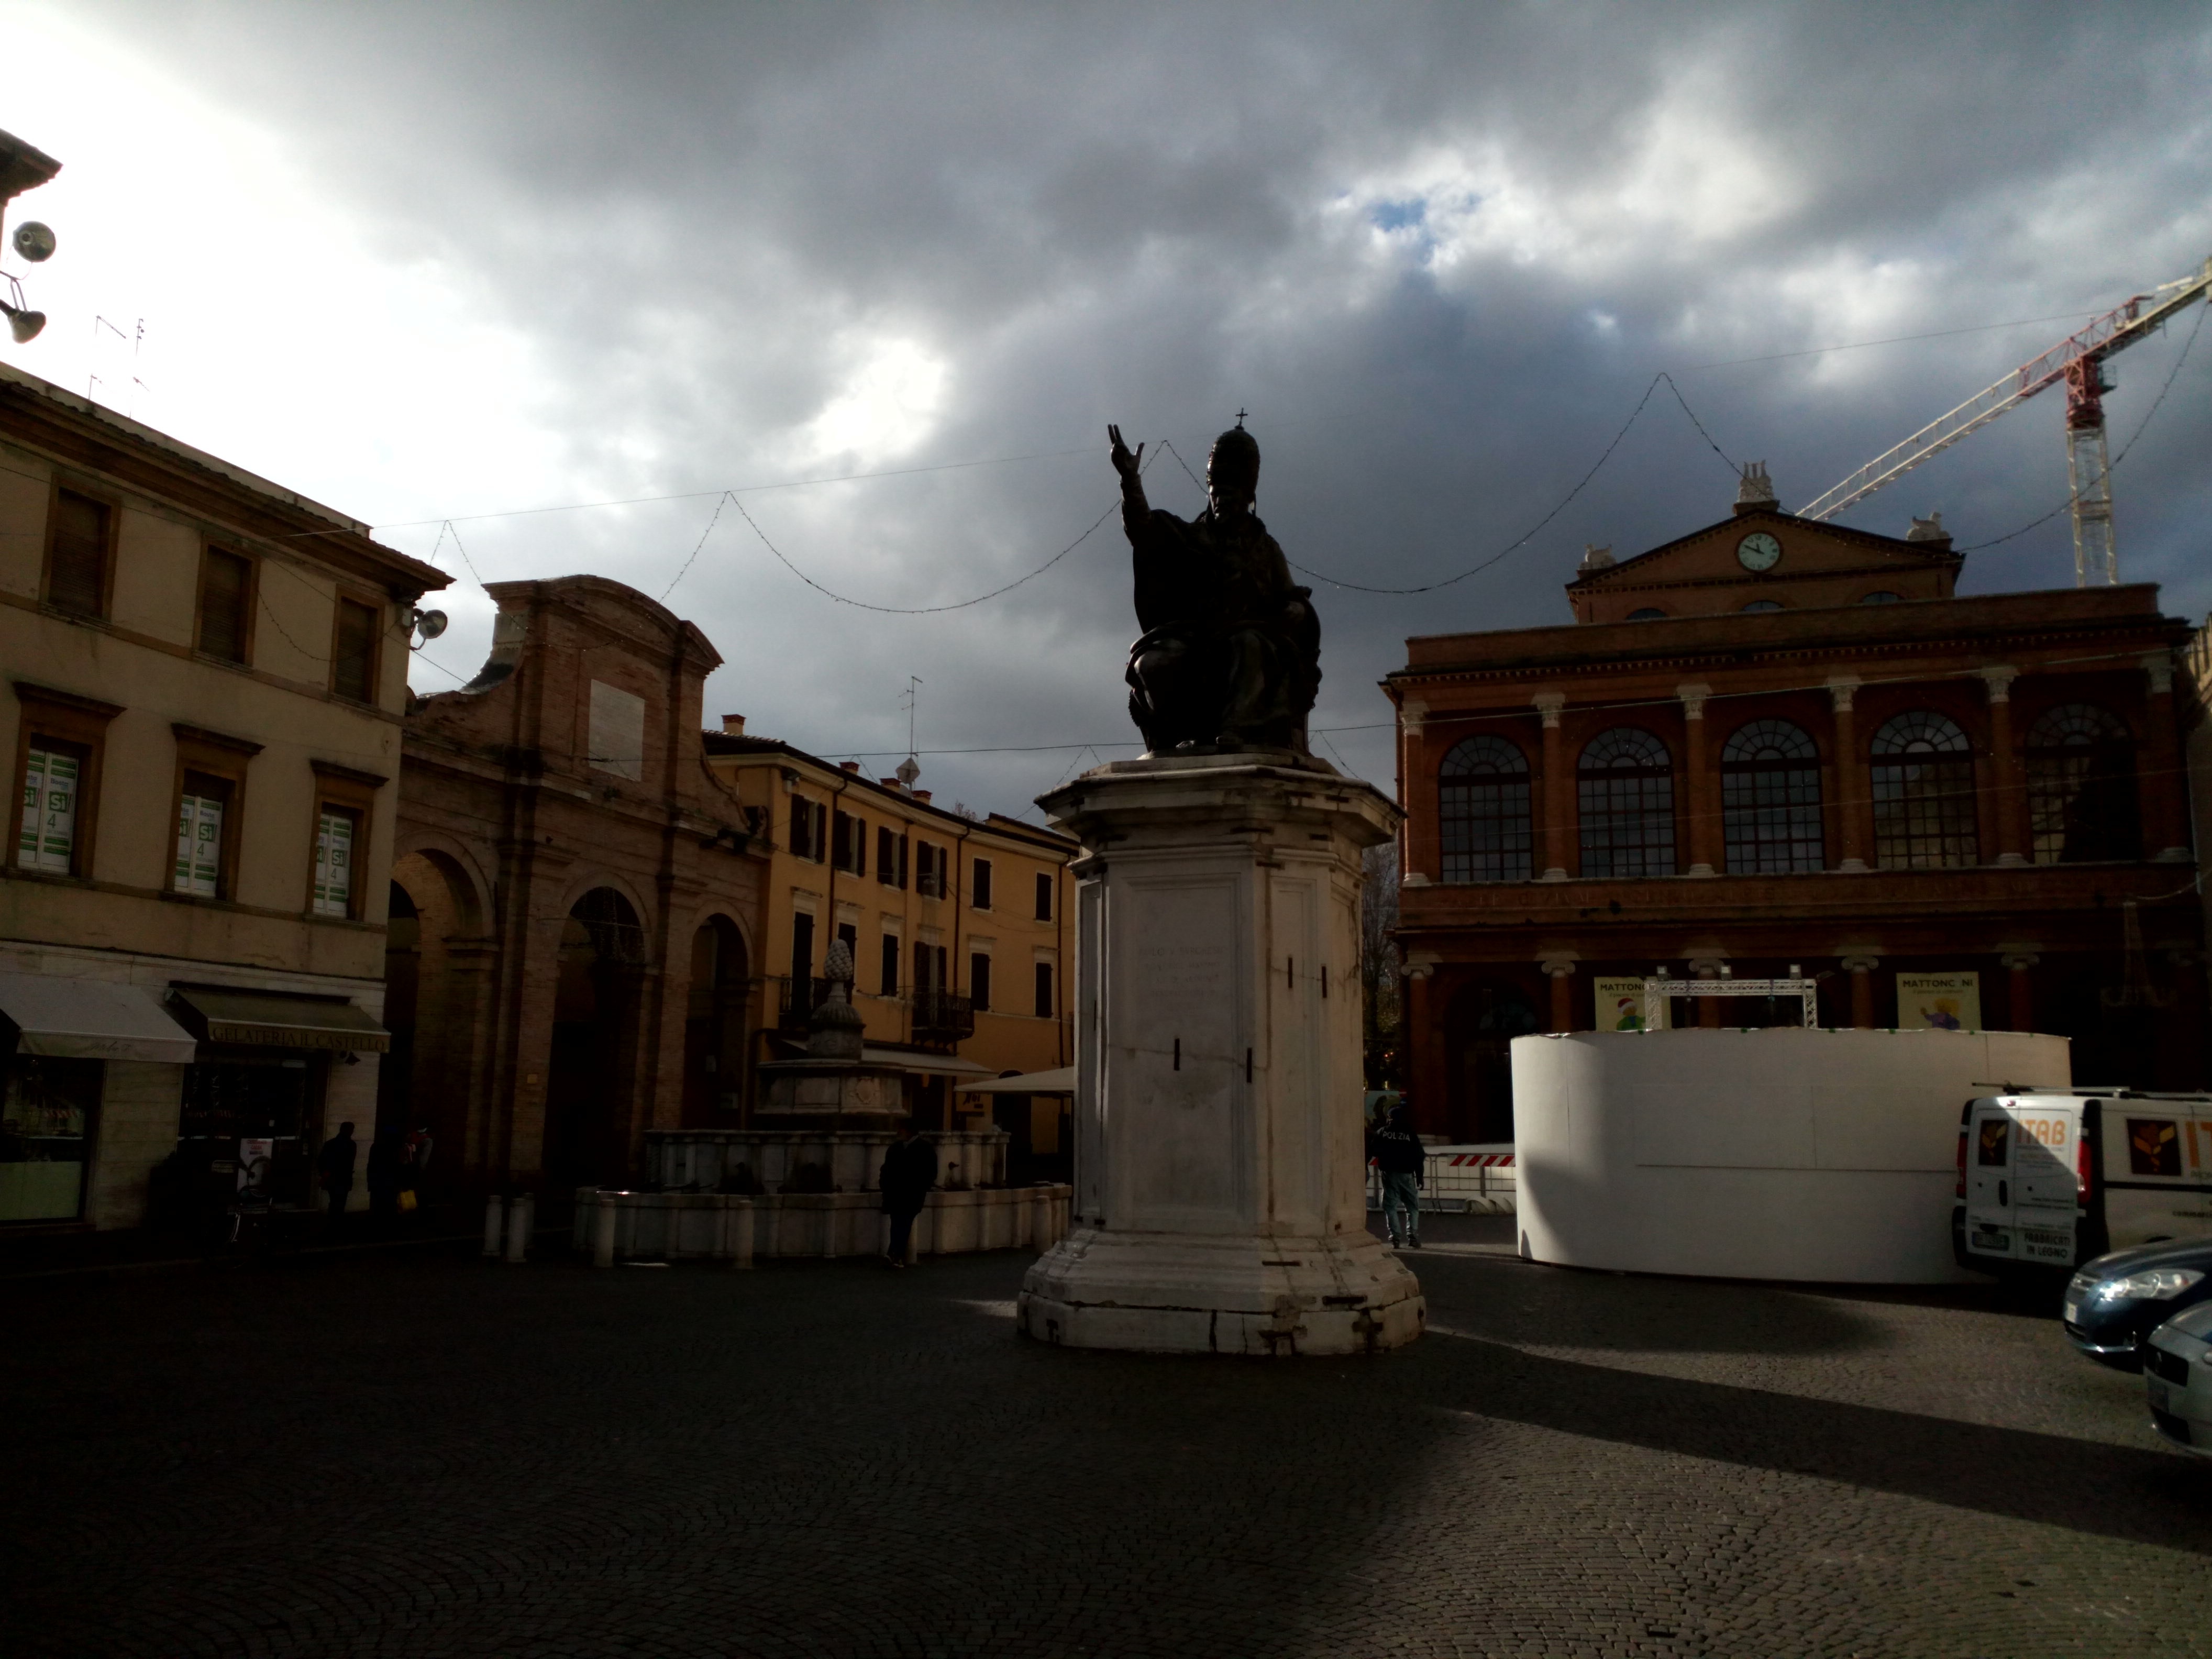
architecture, street, night, town, city, cityscape, downtown, travel, evening, landmark, town square, urban area, ancient history, human settlement